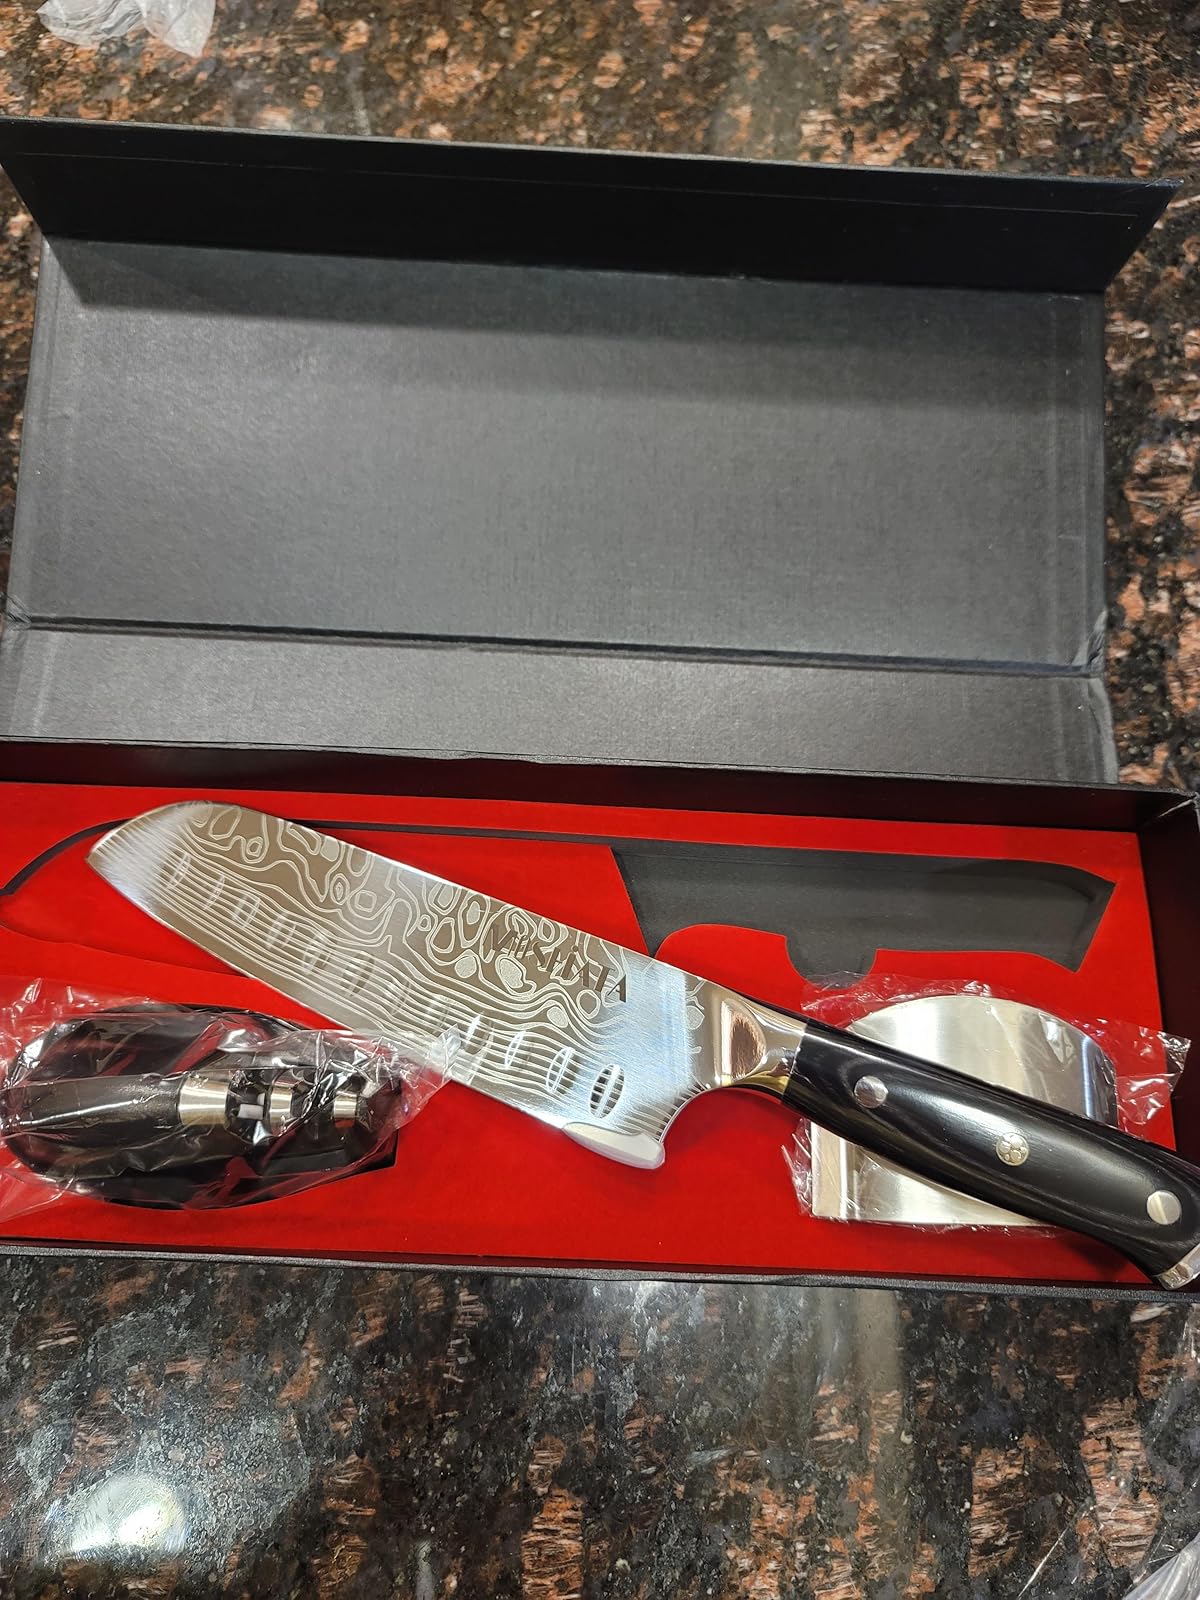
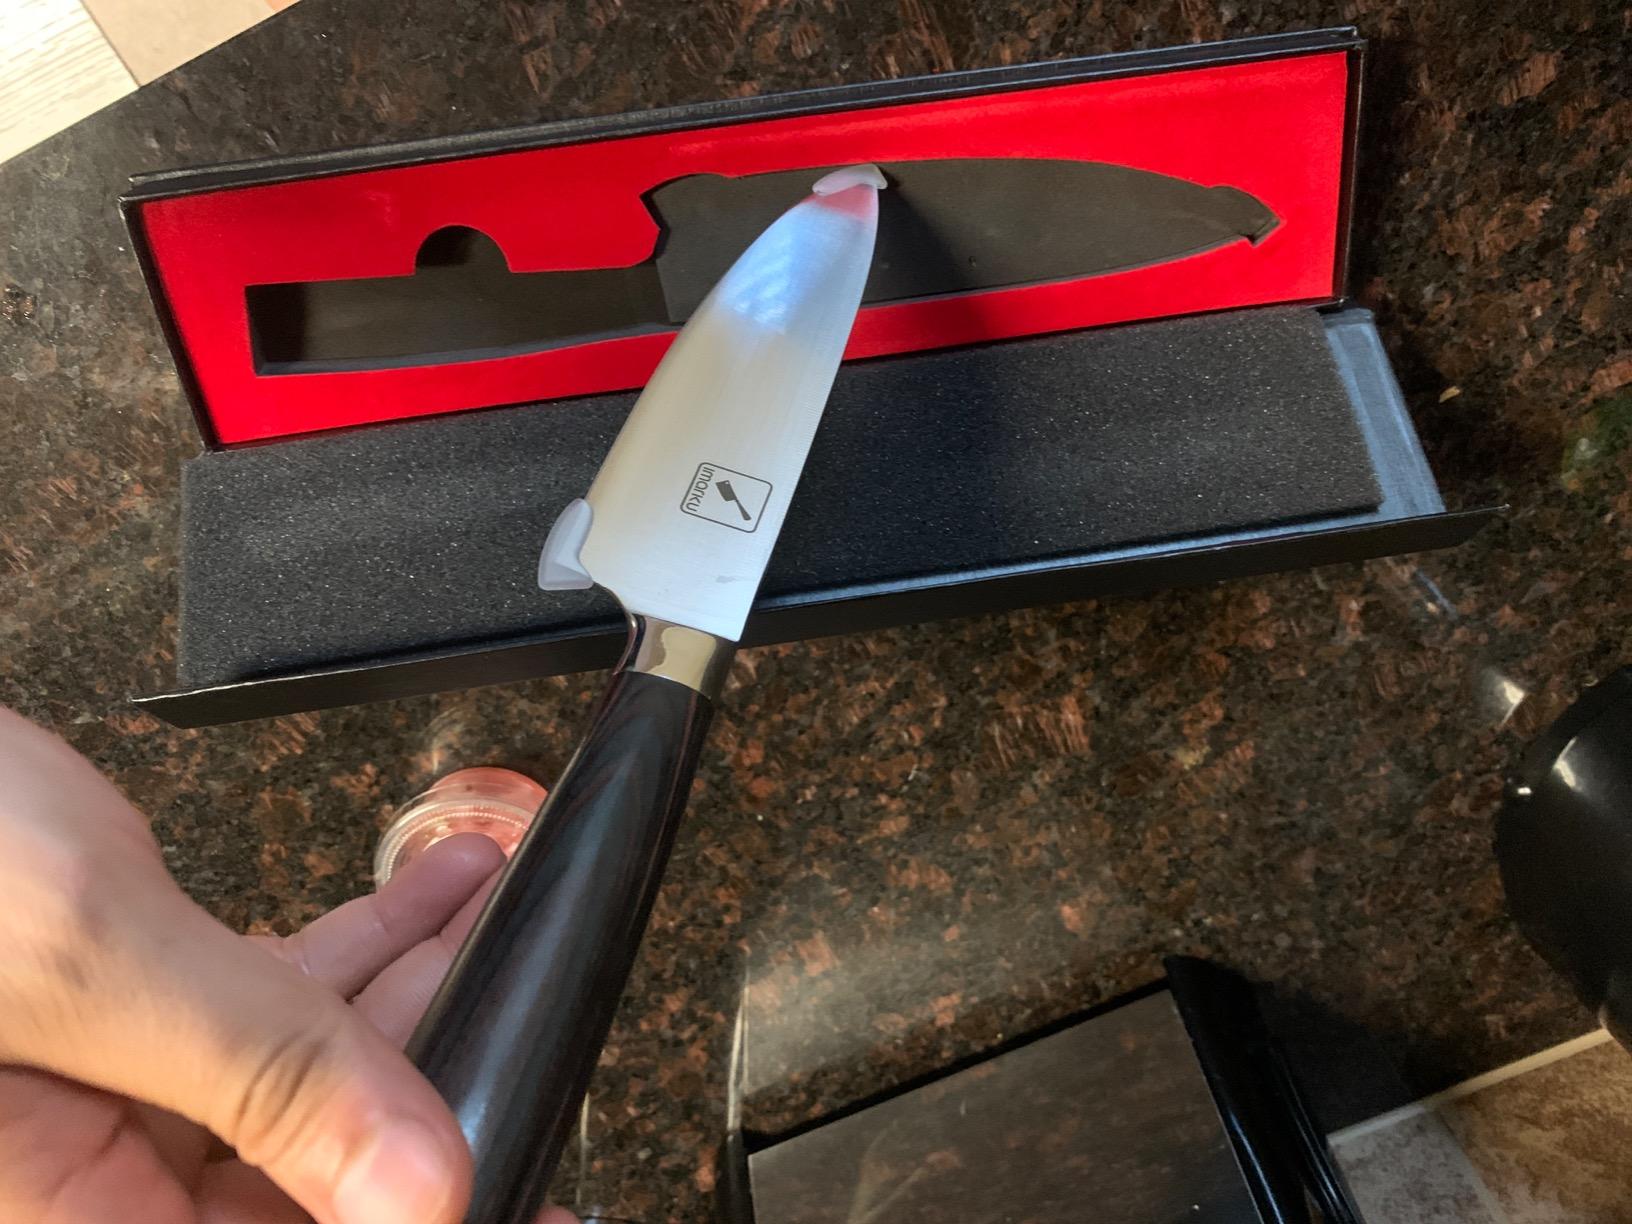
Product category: items_knife
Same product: no